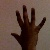
The image shows a hand gesture representing the number 5 in Indian Sign Language.